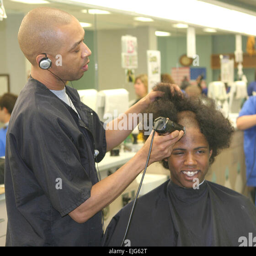
a bushy - haired new cadet receives his first haircut from person during - day